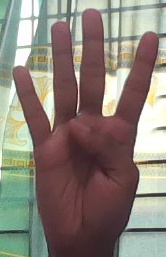
ASL sign: 4